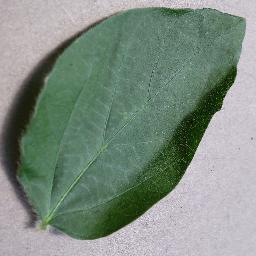
Label: Soybean___healthy